Australian rules football

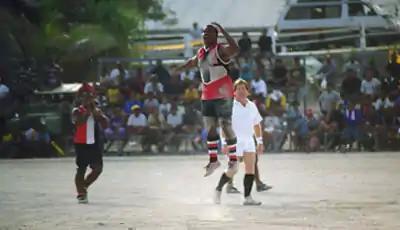
Australian football match at Linkbelt Oval in Nauru, where Australian football is the national sport

There are two types of scoring shots in Australian football: goals and behinds. A "goal" is worth six points, and is scored when the football is propelled between the goal posts and across the goal line at any height by way of a kick from the attacking team. It may touch the ground, but must not have been touched by any player from either team or a goalpost prior to crossing the goal line.